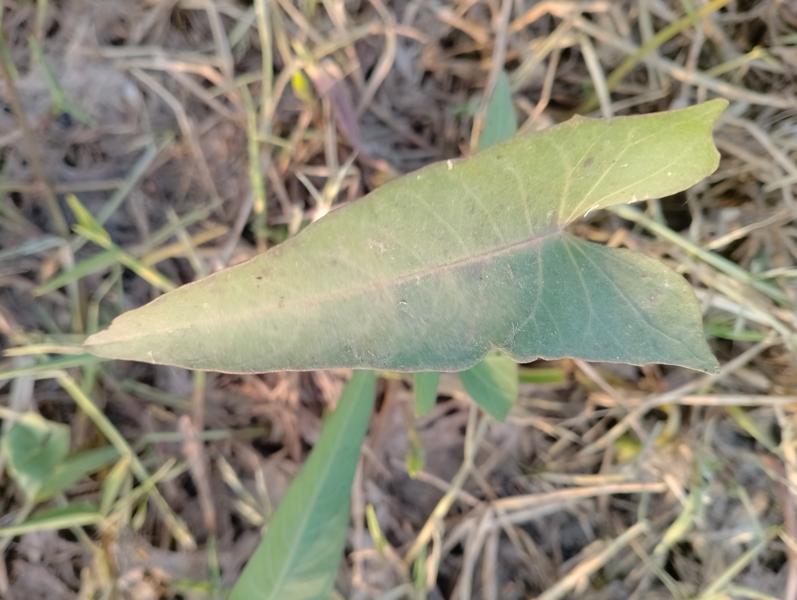
Weed species: Ipomoea aquatic